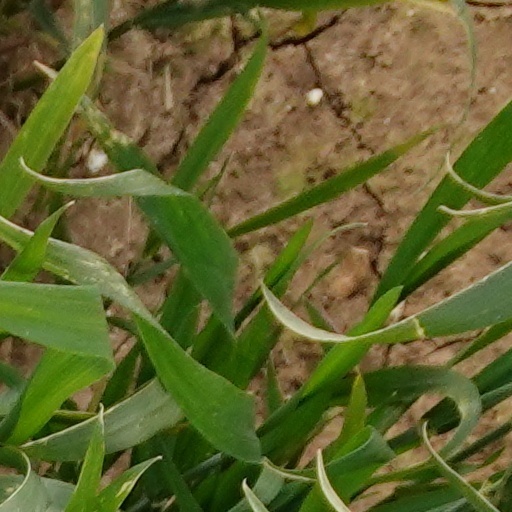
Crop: wheat